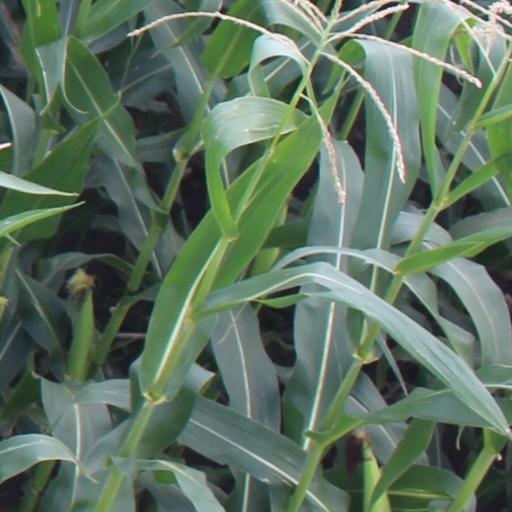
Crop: maize; corn